Yttilä

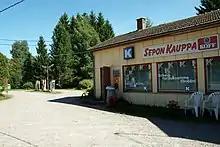
"Sepon Kauppa" shop and service station in August 2011.

The village church stands to the north, with the churchyard containing a number of war graves dating back to the Second World War.